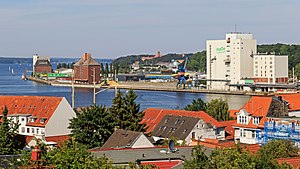
Flensborg / Historie / 1920-2008
Havnen i Flensborg.
Flensborg er en by i det nordlige Tyskland med 89.504 indbyggere, beliggende i bunden af Flensborg Fjord i delstaten Slesvig-Holsten. Der er desuden et stort antal indbyggere i de omkringliggende forstæder. Efter Kiel og Lübeck er det den tredjestørste by i Slesvig-Holsten. Det er også den nordligste større by på det tyske fastland.